Halocarbon

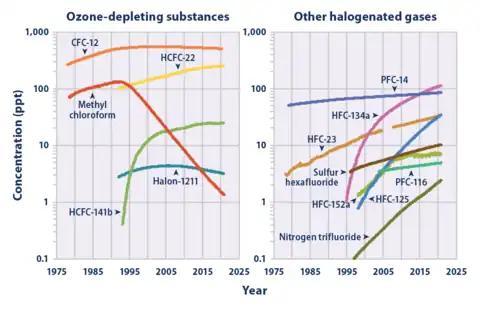
Atmospheric concentration of several halocarbons, years 1978–2015.

In 1962 a book by U.S. biologist Rachel Carson started a storm of concerns about environmental pollution, first focused on DDT and other pesticides, some of them also halocarbons. These concerns were amplified when in 1966 Danish chemist Soren Jensen reported widespread residues of PCBs among Arctic and sub-Arctic fish and birds . In 1974, Mexican chemist Mario Molina and U.S. chemist Sherwood Rowland predicted that common halocarbon refrigerants, the chlorofluorocarbons (CFCs), would accumulate in the upper atmosphere and destroy protective ozone . Within a few years, ozone depletion was being observed above Antarctica, leading to bans on production and use of chlorofluorocarbons in many countries. In 2007, the Intergovernmental Panel on Climate Change (IPCC) said halocarbons were a direct cause of global warming.